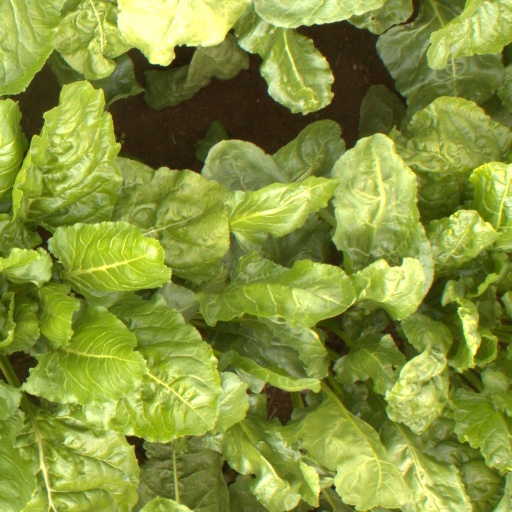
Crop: sugar beet